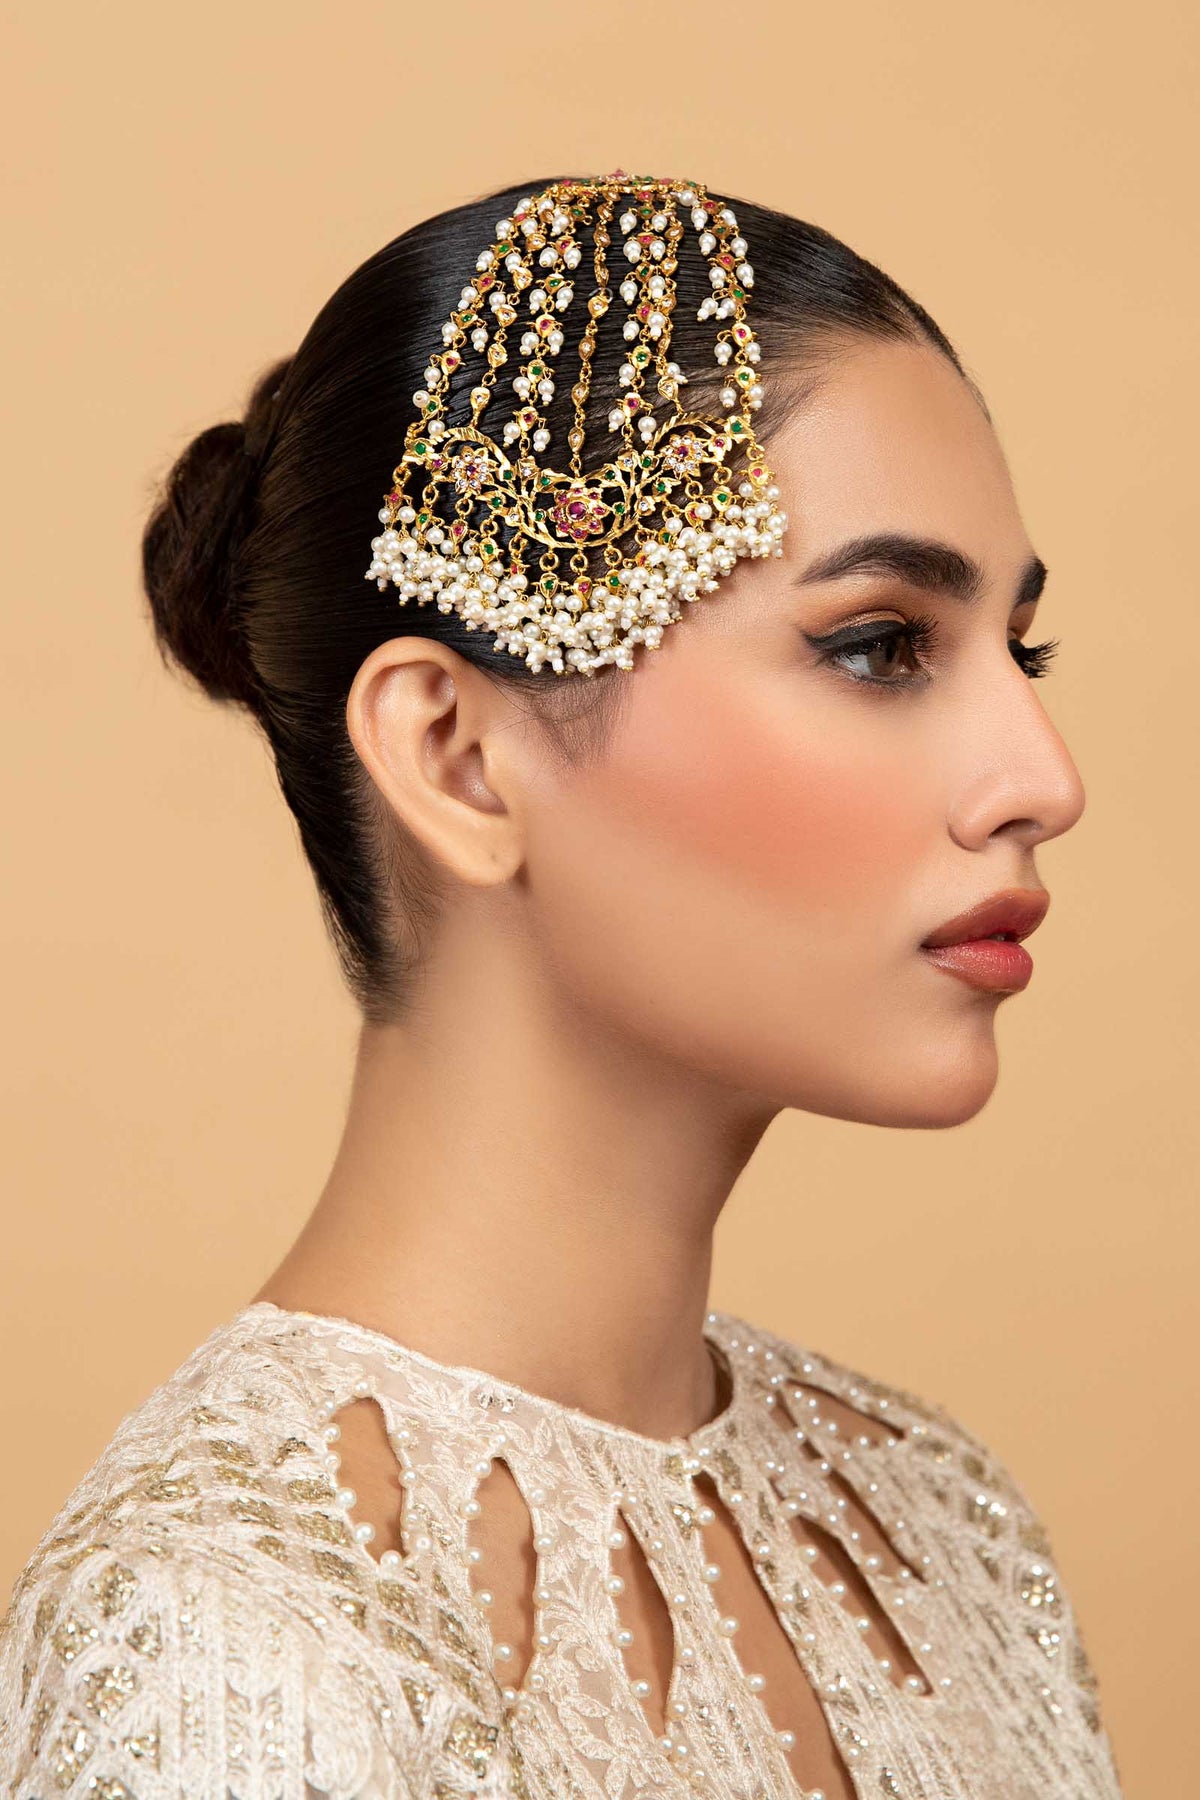
gold kundan headpiece